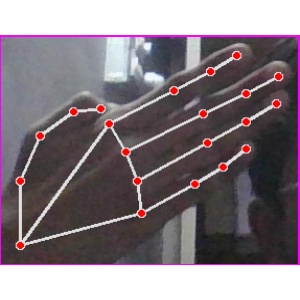
अक्षर: घ